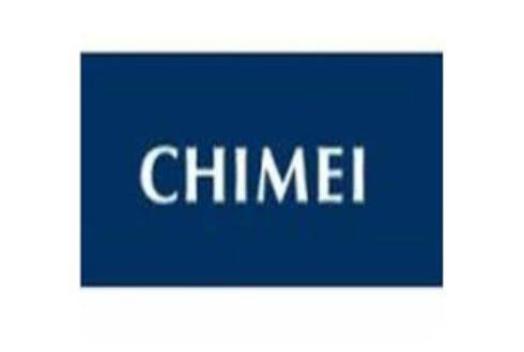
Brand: chimei
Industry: Electronic